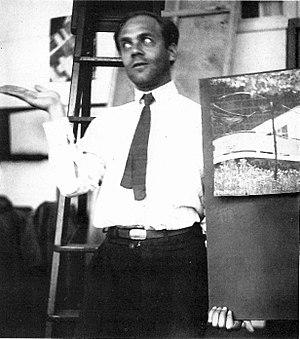
Mikhail Okhitovich, né en 1896 à Saint-Pétersbourg et mort en 1937 à Moscou, est un sociologue bolchevik, urbaniste et théoricien russe de l'architecture constructiviste, connu pour ses propositions « désurbanistes » de 1929-1930.